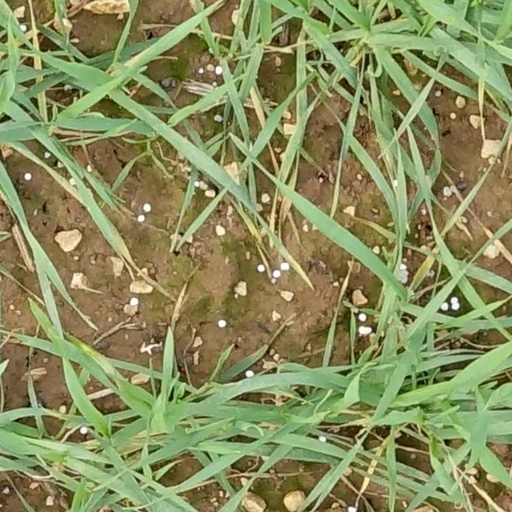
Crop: wheat